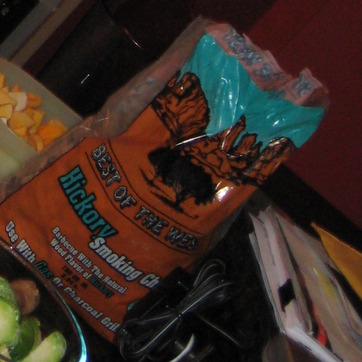
Material: plastic